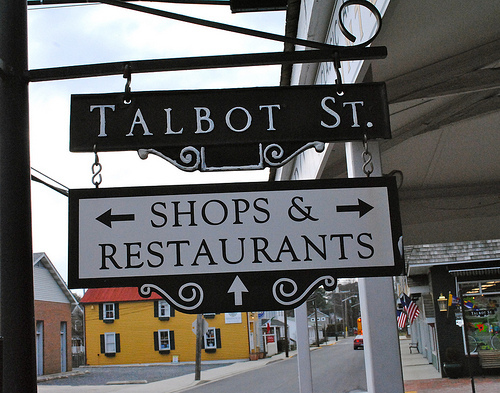
question: どんな天気ですか？
answer: 晴れ

question: 空は何色ですか？
answer: 青

question: 看板はいくつありますか？
answer: 2つ

question: 上の看板は何色ですか？
answer: 黒

question: 上の看板の文字は何色ですか？
answer: 白

question: 下の看板の文字は何色ですか？
answer: 黒

question: 下の看板にある上向き矢印は何色ですか？
answer: 白

question: 国旗はどこの国ですか？
answer: アメリカ